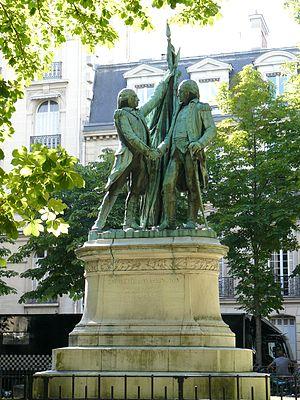
Groupe en bronze de Bartholdi (1890) - sur le socle
Auguste Bartholdi, né le 2 août 1834 à Colmar et mort le 4 octobre 1904 à Paris, est un sculpteur et peintre français.
Le square Thomas-Jefferson est un espace vert du 16ᵉ arrondissement de Paris.
Cet article tente de recenser les principales œuvres d'art public du 16ᵉ arrondissement de Paris, en France.